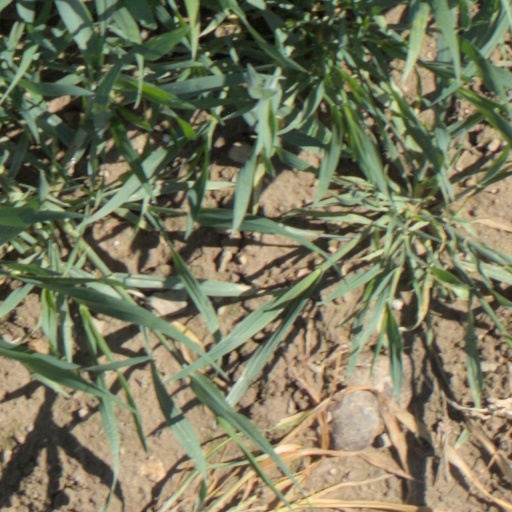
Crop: wheat